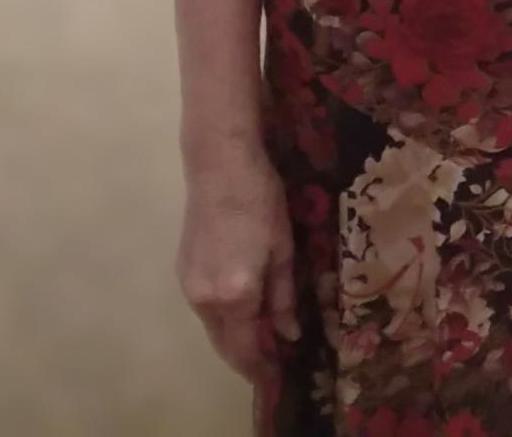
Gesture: no_gesture